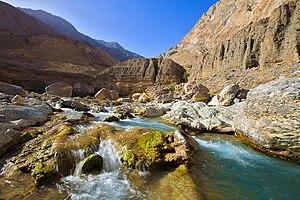
Le district de Khuzdar est une subdivision administrative du sud de la province du Baloutchistan au Pakistan. Créé en 1974, il est constitué autour de sa capitale Khuzdar, la troisième plus grande ville de la province.